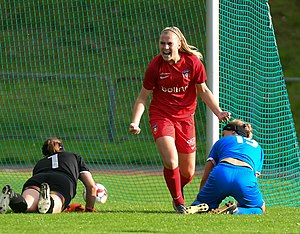
Sofie Hornemann
Sofie Thrane Hornemann
Sofie Hornemann er en dansk fodboldspiller, der spiller for angriber KoldingQ i Gjensidige Kvindeliga og Danmarks U/19-kvindefodboldlandshold.